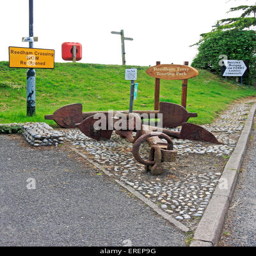
a view of old anchors and signs